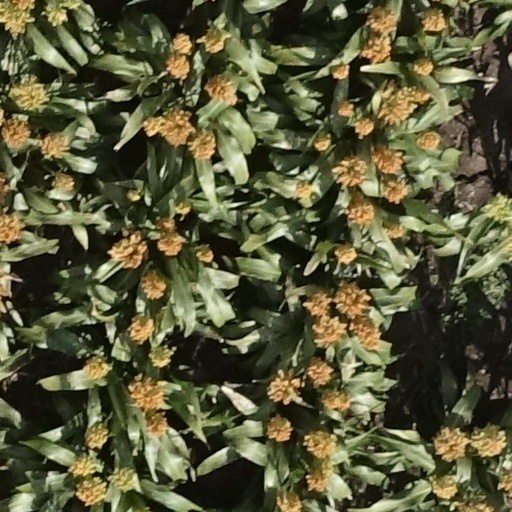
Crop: sorghum